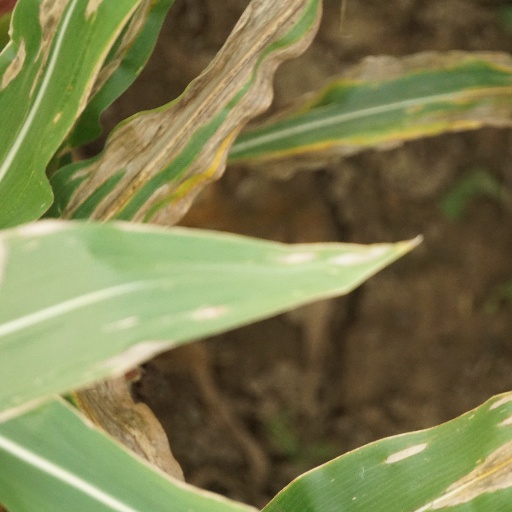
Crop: maize; corn